Hirsch Bär Fassel

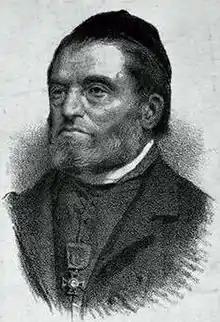
Hirsch Bär Fassel

Hirsch Bär Fassel (21 August 1802 – 27 December 1883; also known as Hirsch Baer Fassel or Hirsch B. Fassel) was an influential rabbi and philosopher.